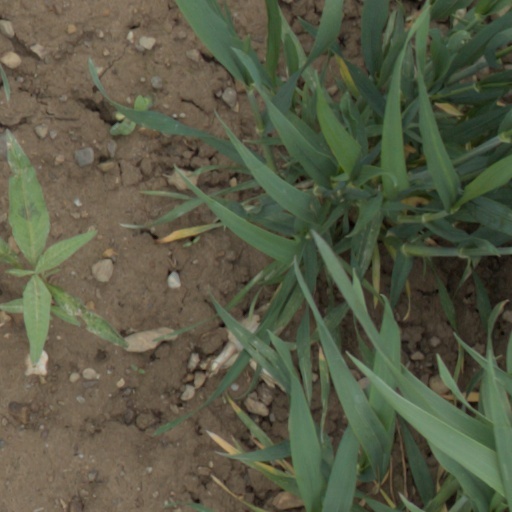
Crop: wheat